Robert H. Goddard

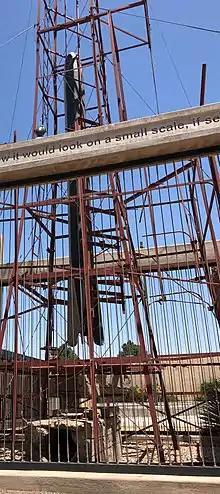
Dr. Goddards original launch tower with blast deflector below rocket engine

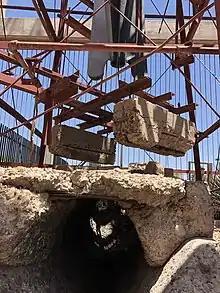
Goddard blast deflector—view into side exhaust

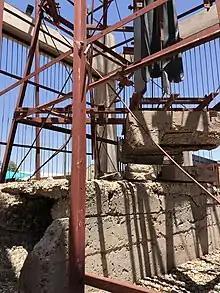
Goddard blast deflector—side view of exhaust

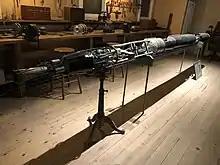
Goddard L-C rocket

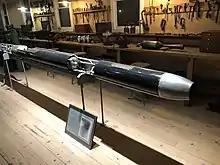
Top view of 1939 L-C series rocket.

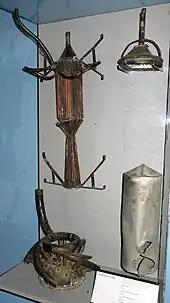
Some of the parts of Goddard's rockets

As an instrument for reaching extreme altitudes, Goddard's rockets were not very successful; they did not achieve an altitude greater than 2.7 km in 1937, while a balloon sonde had already reached 35 km in 1921. By contrast, German rocket scientists had achieved an altitude of 2.4 km with the A-2 rocket in 1934, 8 km by 1939 with the A-5, and 176 km in 1942 with the A-4 (V-2) launched vertically, reaching the outer limits of the atmosphere and into space.